Economy of the Han dynasty

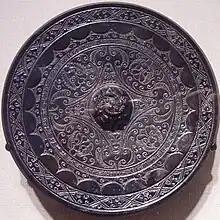
The reverse, decorated side of an Eastern-Han bronze mirror with feline heads in a scalloped field; the mirror is inscribed with the date of manufacture (174 AD)

Though requiring additional revenue to fund the Han–Xiongnu War, the government during Emperor Wu of Han's reign (141–87 BC) sought to avoid heavy taxation of small landowners. To increase revenue, the government imposed heavier taxes on merchants, confiscated land from nobles, sold offices and titles, and established government monopolies over the minting of coins, iron manufacture and salt mining. New taxes were imposed on the ownership of boats, carts, carriages, wheelbarrows, shops and other properties. The overall property tax for merchants was raised in 119 BC from 120 coins for every 10,000 coins-worth of property owned to 120 coins for every 2,000 coins-worth of property owned. Tax rates for almost all commodities are unknown, except for that of liquor. After the government monopoly on liquor was abolished in 81 BC, a property tax of 2 coins for every was levied on liquor merchants.